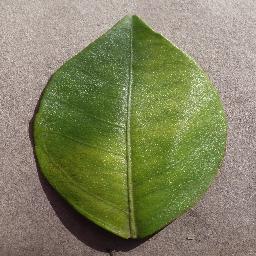
Label: Orange___Haunglongbing_(Citrus_greening)